Japanese space program

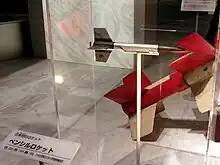

Iterations of the Pencil Rocket eventually increased in size to such a degree that experimentation within Kokubunji was deemed too dangerous. Therefore, the launch site was moved to Michikawa Beach in Akita Prefecture. Following the Pencil Rocket, the larger Baby Rocket was developed, which reached an altitude of . After the Baby Rocket, two further rocket projects were carried out: a rockoon-type rocket launched from a balloon and a ground-launched rocket. The development of a rockoon turned out to be too difficult, and that experiment was eventually halted. Among several versions of ground-launched rocket prototypes, the Kappa rocket was one of the most successful, gradually reaching higher altitudes. Due to inadequate funding, the rockets were handmade and the tracking radar was operated manually. Production was reliant on trial and error.